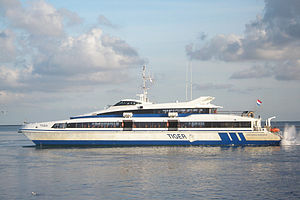
Hurtigfærge
MS Tiger er en katamaran fra rederiet Doeksen, som sejler mellem Harlingen og Terschelling og Vlieland i Nederlandene.
MS Tiger (Rederiet Doeksen i Nederlandene)
Hurtigfærge kalder man en færge, der kan sejle 40 knob eller mere.